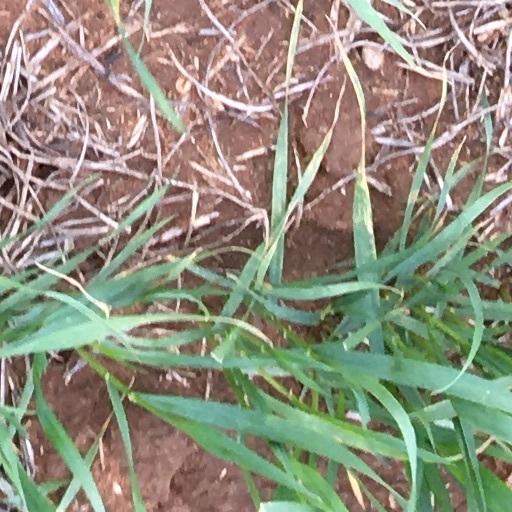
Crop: wheat